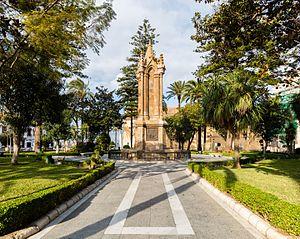
Ceuta [s̻ət̪a] est une ville autonome espagnole sur la côte nord de l'Afrique ayant une frontière directe avec le Maroc. Située sur le côté africain du détroit de Gibraltar, en face de la péninsule Ibérique, à environ quinze kilomètres des côtes de la province espagnole de Cadix. Elle est revendiquée par le Maroc depuis 1956 et ce, bien que la majorité de sa population soit attacheé à rester espagnole.